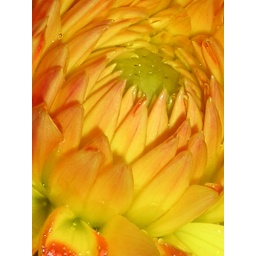
Hidden green berry in a flower